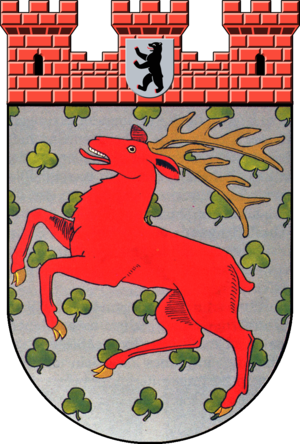
La ville de Berlin est divisée, depuis le 1ᵉʳ janvier 2001, en douze arrondissements municipaux et 96 quartiers. Ceux-ci ont été institués par la loi du 10 juin 1998, portant sur la réforme de la réglementation sur les arrondissements.
Mitte [ˈmɪtə] est le 1ᵉʳ arrondissement administratif, au centre de Berlin, formé en 2001 par la fusion des anciens districts de Mitte, Tiergarten et Wedding. Quand les Berlinois parlent de « Mitte », ils désignent le plus souvent le quartier de Berlin-Mitte et non pas l'arrondissement élargi.
Ottfried Neubecker, né le 22 mars 1908 à Berlin-Charlottenburg et décédé le 8 juillet 1992 à Wiesbaden, est un des plus célèbres héraldistes et vexillologue allemands de l'époque contemporaine.